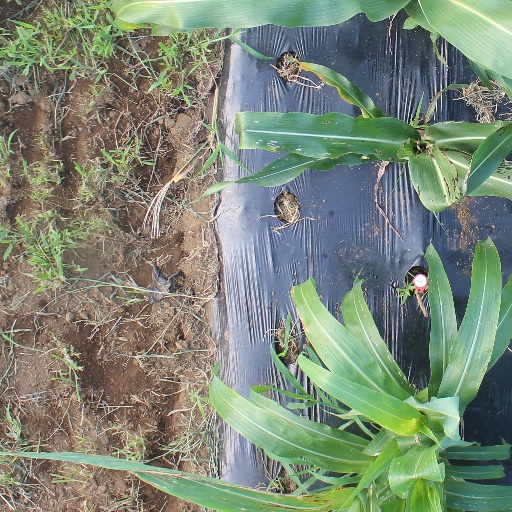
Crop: sorghum